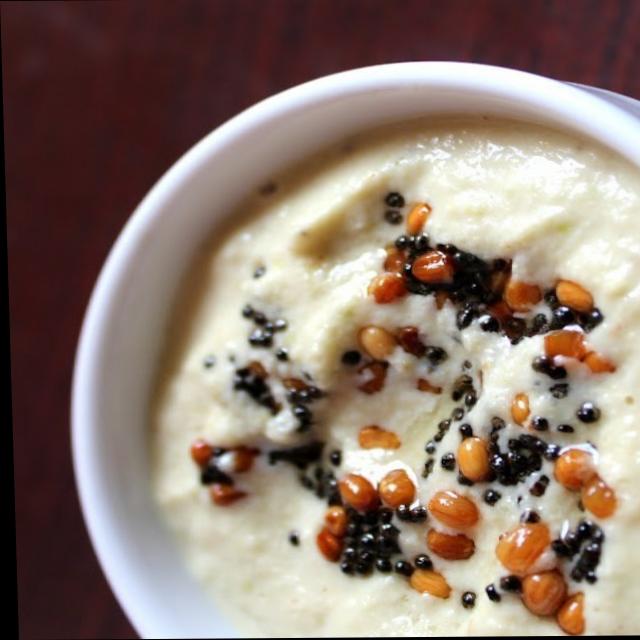
Dish: coconut_chutney